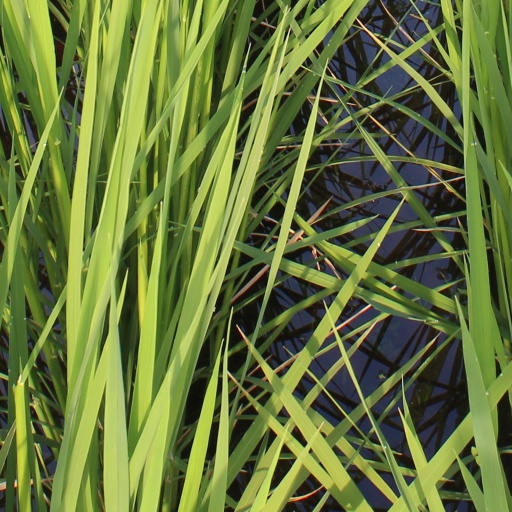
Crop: rice